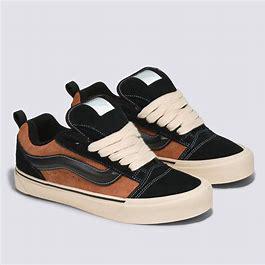
Brand: Vans
Model: KNU Skool